List of Odonata species of Ireland

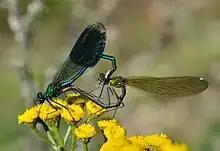
Two banded demoiselles ("Calopteryx splendens") mating.

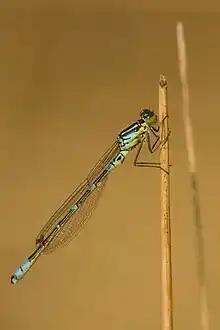
The Irish damselfly ("Coenagrion lunulatum") is found in Ireland but not in Great Britain.

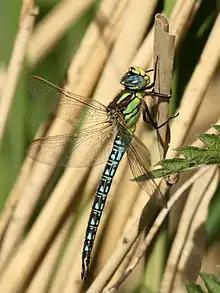
Hairy dragonfly ("Brachytron pratense")

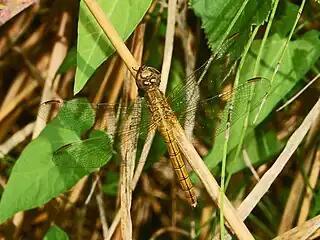
A female keeled skimmer ("Orthetrum coerulescens"). This species is common in wetlands, especially in Counties Galway, Kerry and Louth.

The following species have been included in previous lists of Irish dragonflies, but are no longer regarded as having been reliably recorded: